Prospero Intorcetta

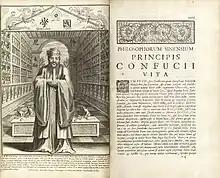
"Confucius, Philosopher of the Chinese" (1687).

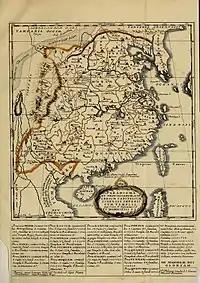
The map of China in the 3rd book of the "Confucius".

Intorcetta studied Chinese philosophy. In 1662, he published the study of the Four Books of Confucianism in a Latin work entitled "The Meaning of Chinese Wisdom". In 1667, he published the "Politico-Moral Knowledge of the Chinese" ('). In 1687, under Philippe Couplet's guidance, he worked with Christian Wolfgang Herdtrich and François de Rougemont to compile an influential Latin overview of Chinese history and translation of some of the Confucian classics under the title "Confucius, Philosopher of the Chinese" (').